History of sports in the United States

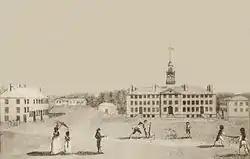
A 1793 depiction (after independence) of "wicket" being played at Dartmouth College. Cricket and its variants were overtaken by baseball in the late 19th century.

Cricket was imported from England to the United States, and was the most popular bat-and-ball sport in the colonial era. However, by the 1850s, both cricket and baseball were considered the "national pastimes" according to John Thorn, official historian of the MLB. Cricket then faded away after the Civil War. This decline occurred for a number of reasons; cricket was considered too long to play, with matches lasting a few days, and particularly after the War of 1812, it was resisted on nativist grounds as being of British origin, with baseball being considered more American.